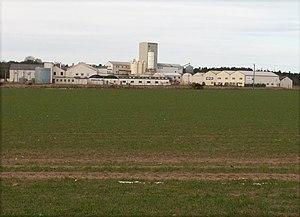
Quaker Oats Company est une entreprise agroalimentaire américaine, filiale du groupe PepsiCo.